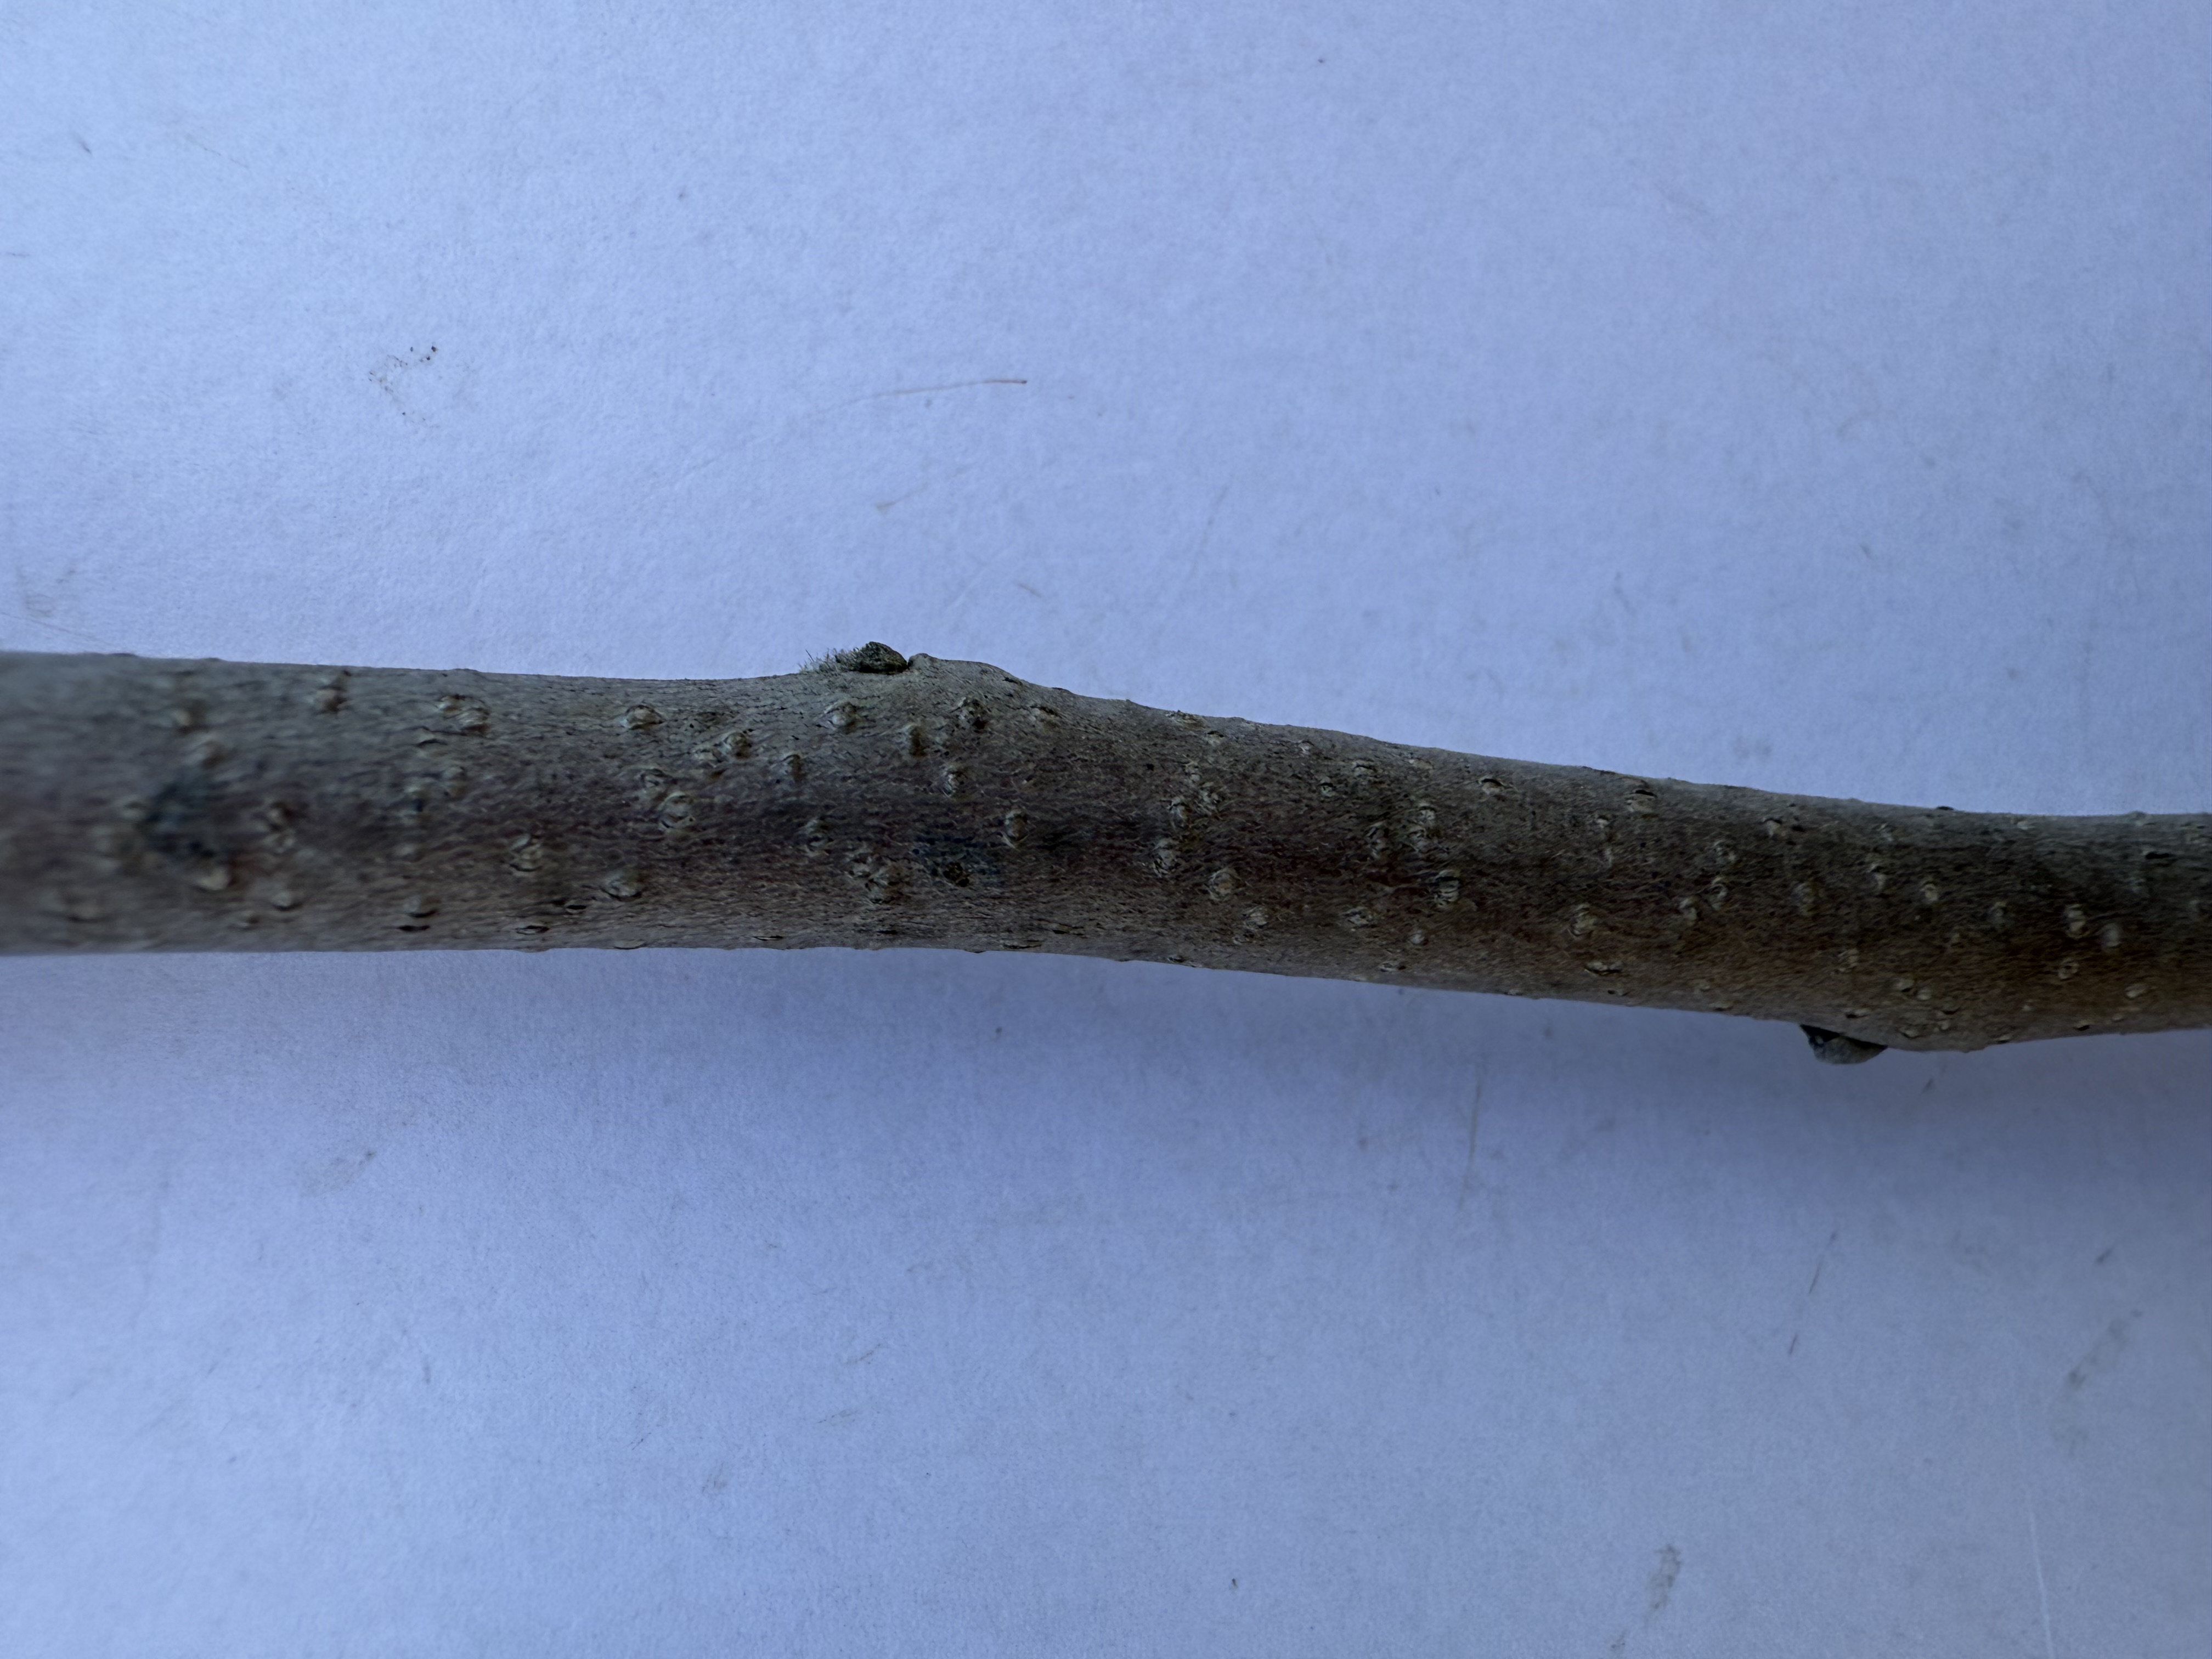
Variety: Hachiya Persimmon